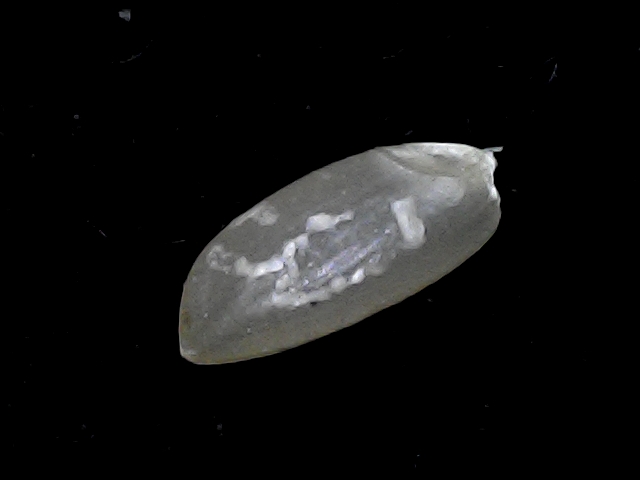
Rice variety: BD39